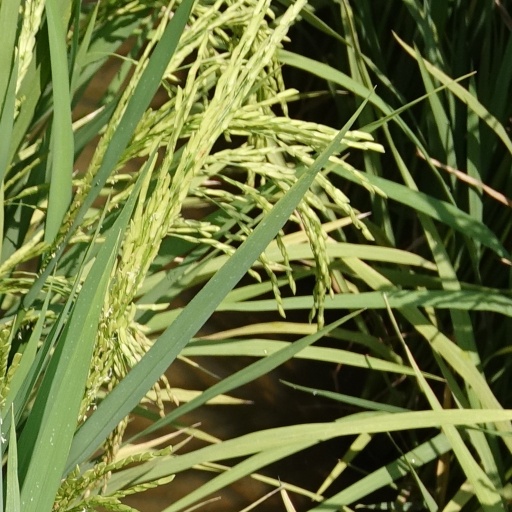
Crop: rice